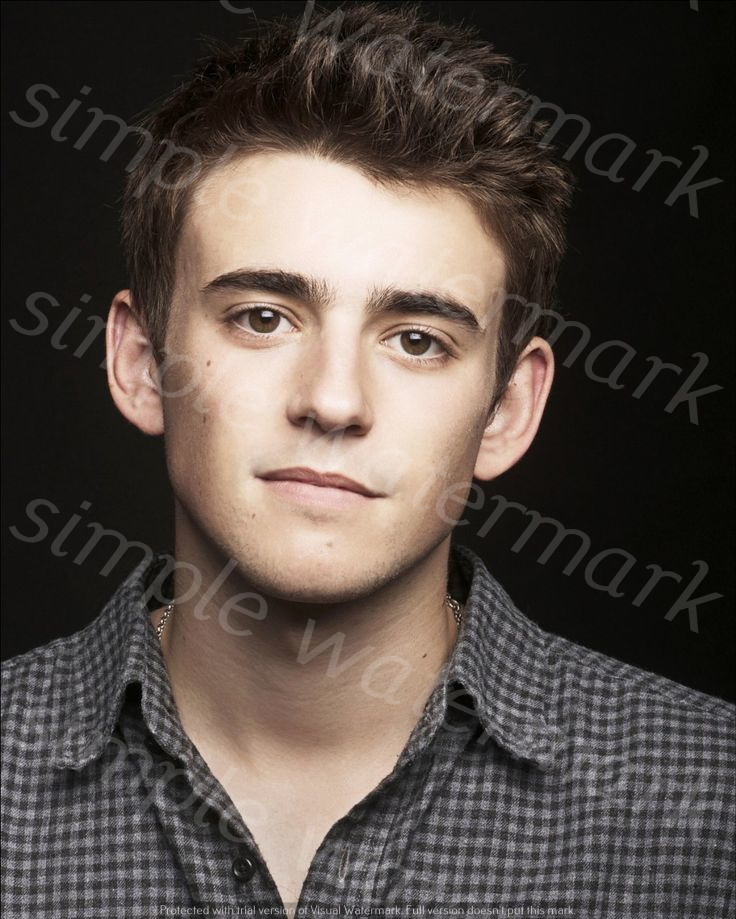
Label: Watermark